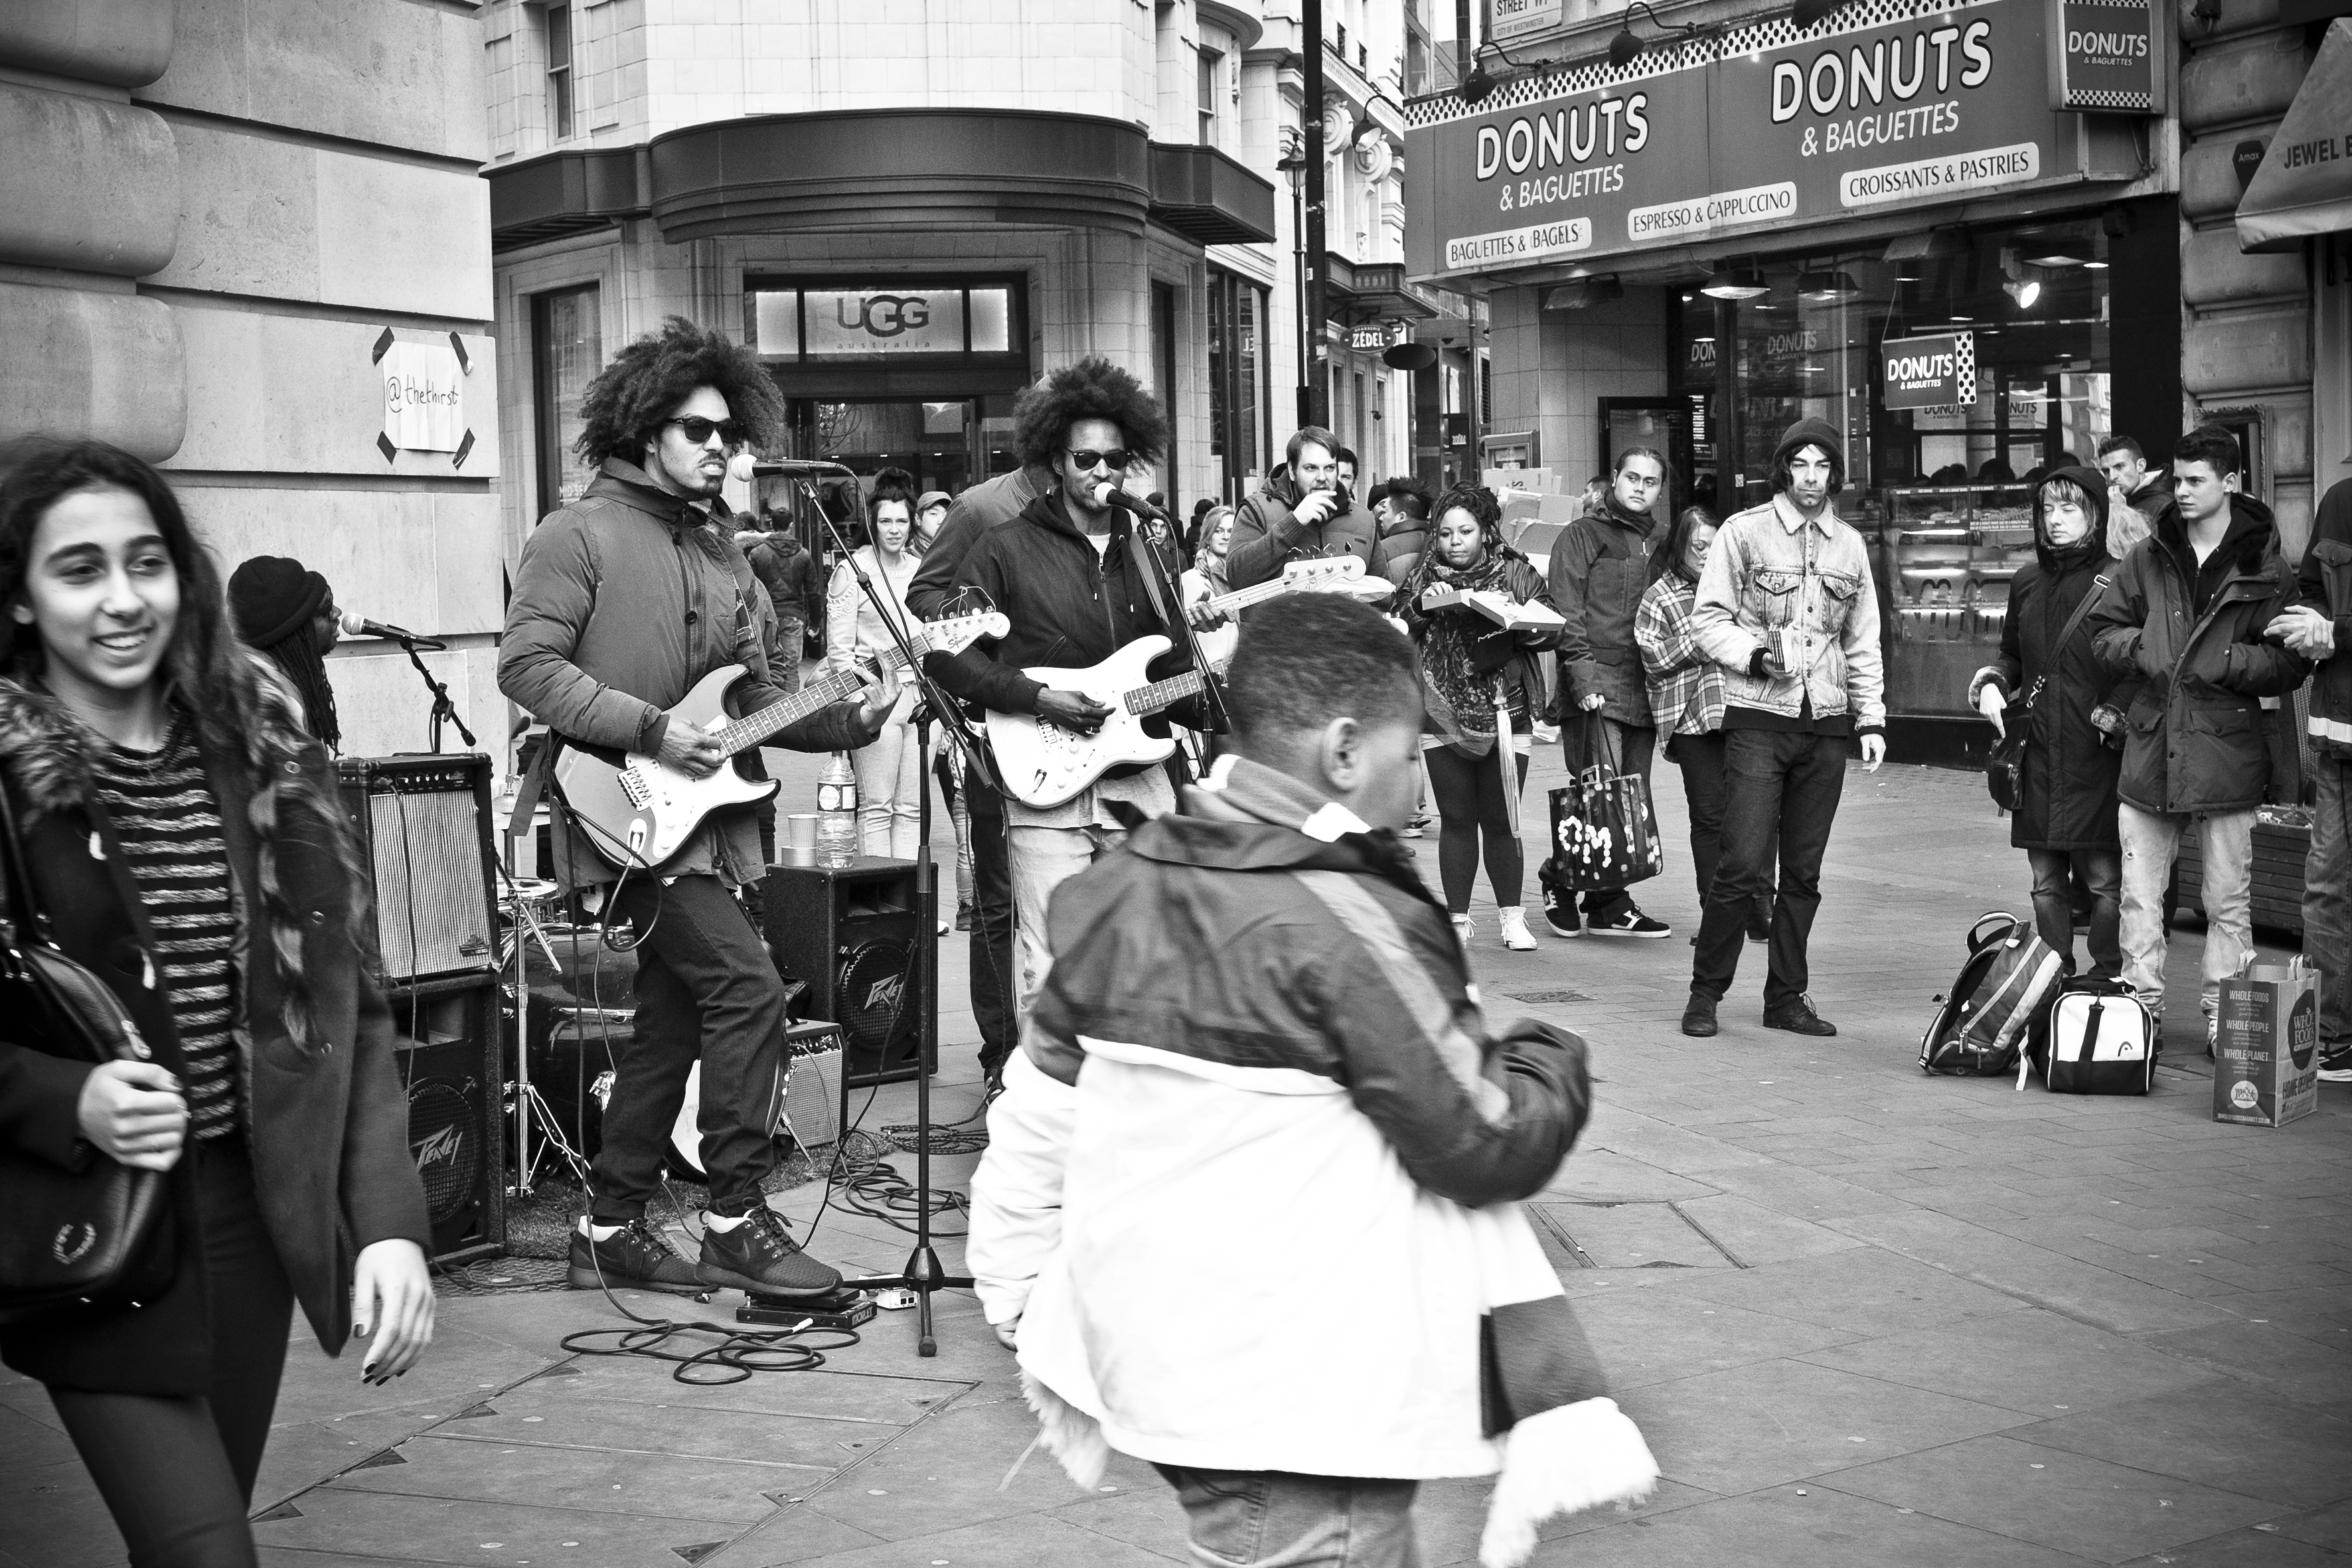
black and white, people, road, street, urban, crowd, travel, fujifilm, fashion, market, black, monochrome, uk, england, bw, blackandwhite, blackwhite, london, infrastructure, ngc, photograph, noiretblanc, fuji, fujixt1, fujix, monochrome photography, social group